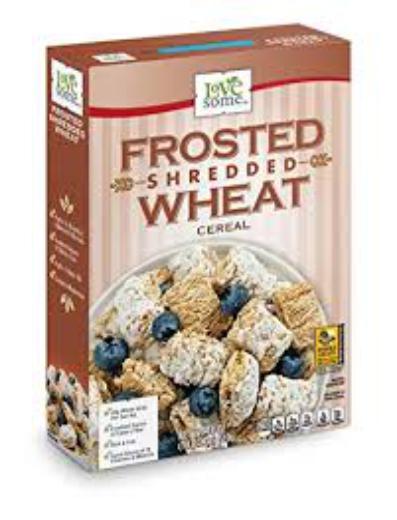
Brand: Frosted Shredded Wheat
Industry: Food